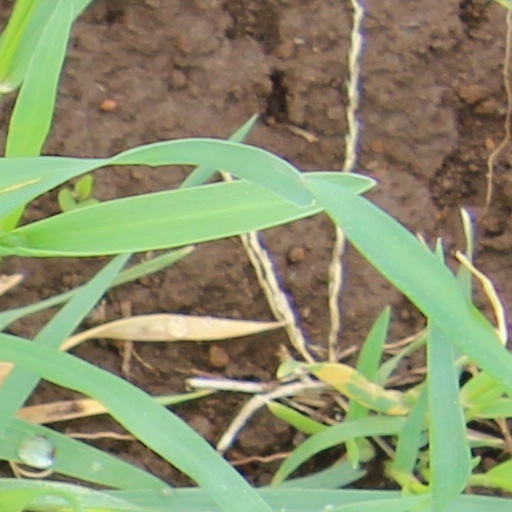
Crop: wheat